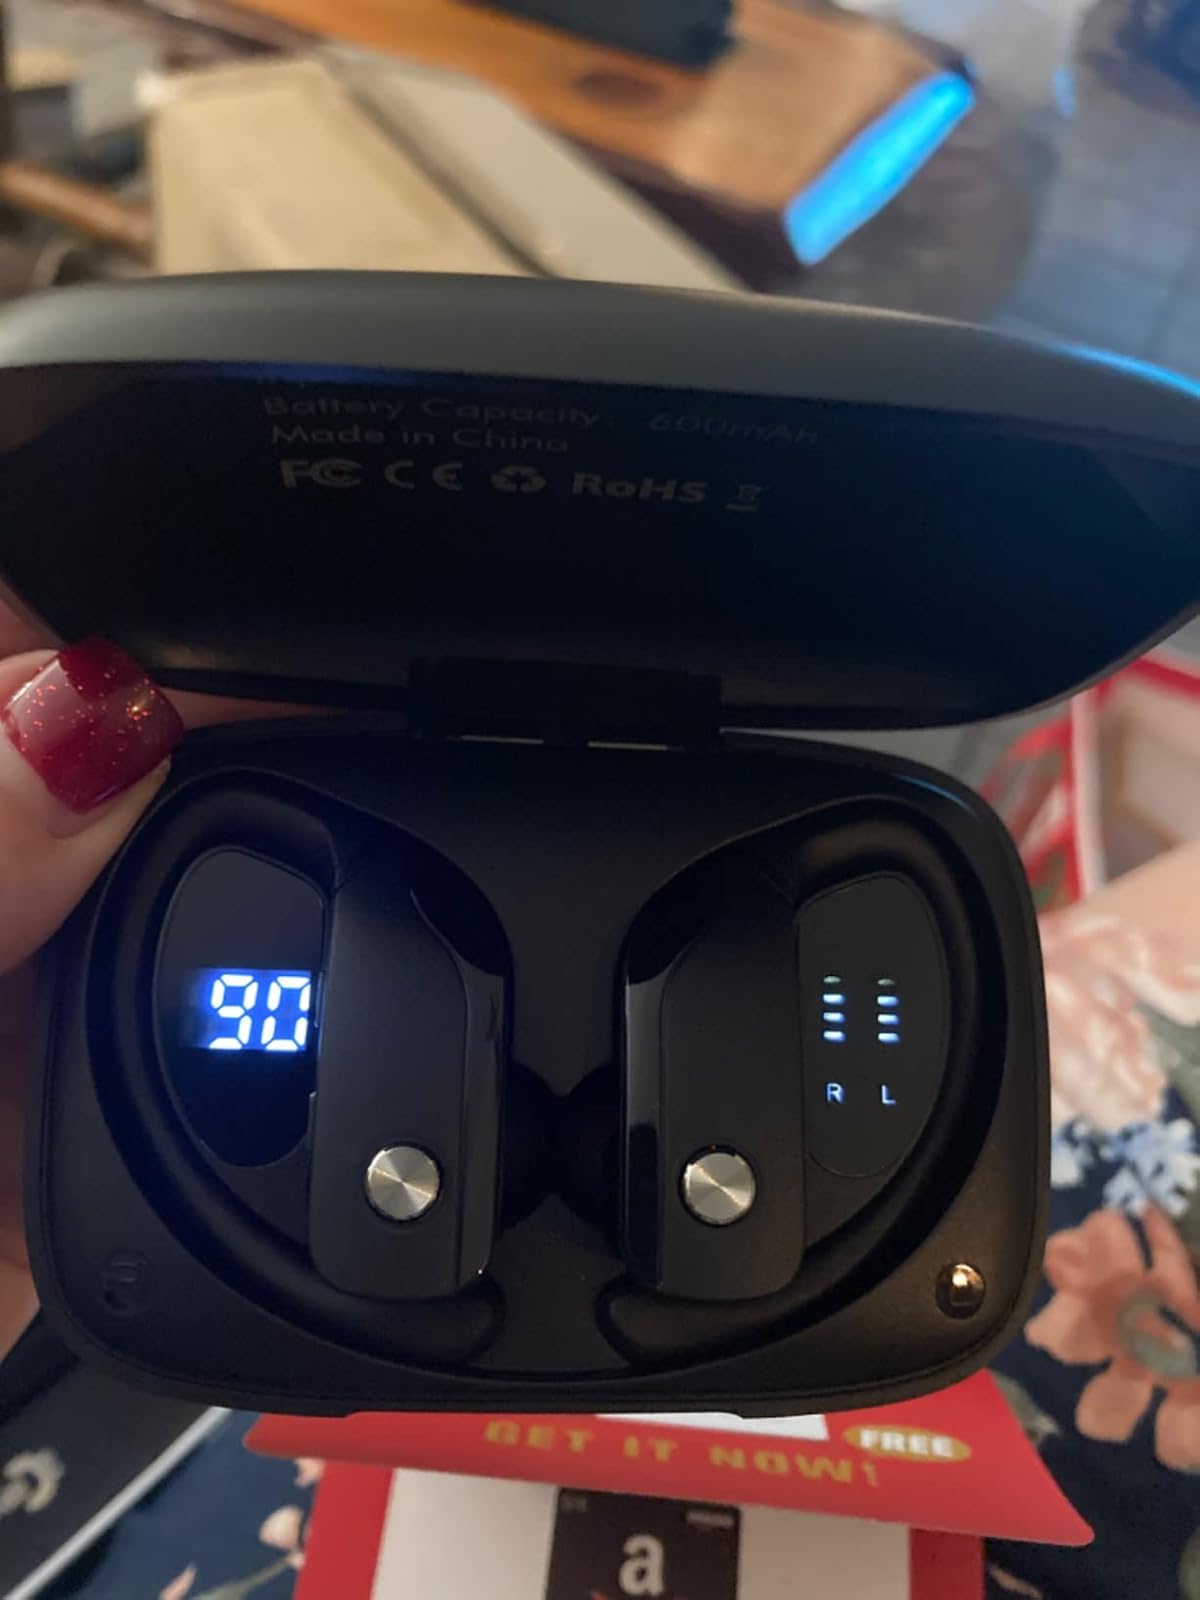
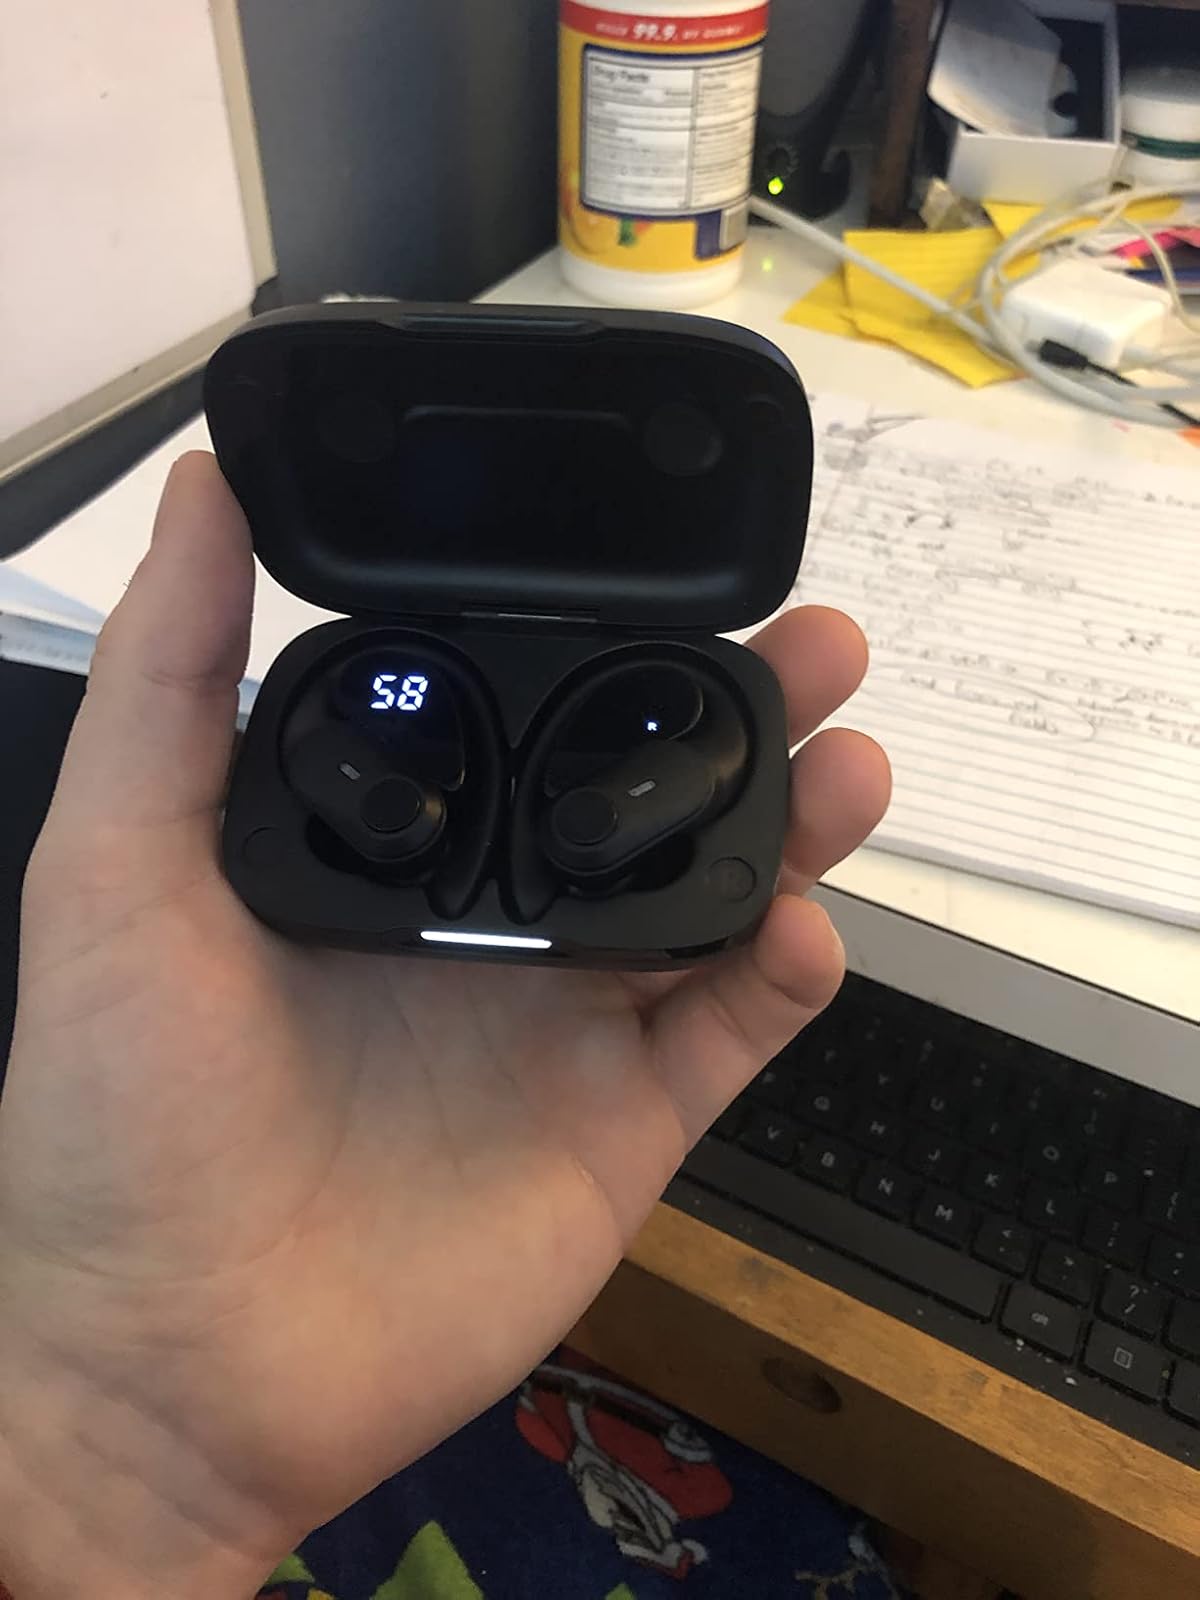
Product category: earbuds
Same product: no